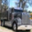
Label: truck